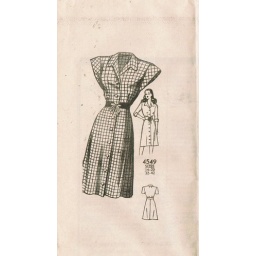
40's house dress pattern that looks almost modern. This is in my stash.